High Sheriff of Lancashire

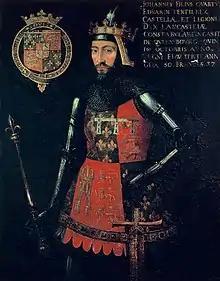
John of Gaunt was the Sheriff of Lancashire in the years 1362–1371.

The High Sheriff of Lancashire is an ancient office, now largely ceremonial, granted to Lancashire, a county in North West England. High Shrievalties are the oldest secular titles under the Crown, in England and Wales. The High Sheriff of Lancashire is the representative of the monarch in the county, and is the "Keeper of The King's Peace" in the county, executing judgements of the High Court through an Under Sheriff.